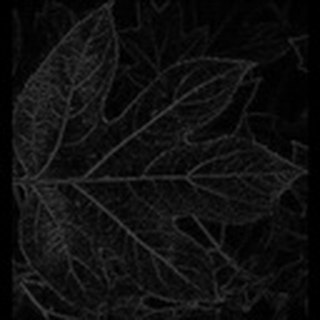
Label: healthy_cotton